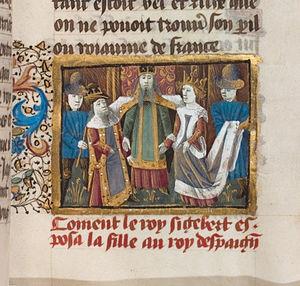
L’Austrasie est un royaume franc à l'époque mérovingienne. Ce royaume couvre, outre le nord-est de la France actuelle, le reste des bassins de la Meuse et de la Moselle, jusqu’aux bassins moyen et inférieur du Rhin et peut être considéré comme le berceau de la dynastie carolingienne.
La décrétion de Childebert, est un texte qui organise et modernise la justice et la police en Austrasie, réforme la loi Salique et instaure l'égalité entre les conquérants Francs et la population gallo-romaine. La décrétion fut inspirée et rédigée par la régente Brunehaut ou Brunehilde et instaurée par son fils, le roi Childebert II. La décrétion de Childebert fut énoncée et publiée en février 595.
Le statut des femmes à l'époque mérovingienne concerne une période allant du Vᵉ siècle à 751, date du couronnement de Pépin le Bref. Si la société mérovingienne est patriarcale, les femmes libres disposent néanmoins d'un certain nombre de droits et plusieurs personnalités féminines, comme la reine Brunehilde, marquèrent la politique de leur époque.